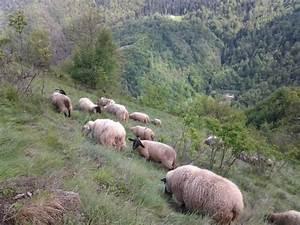
sheep